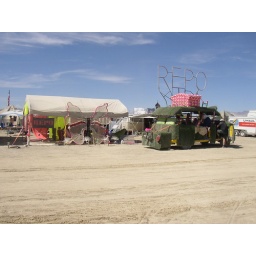
The REPO car at REPO camp. They came by the bar one night -- really nice folks!